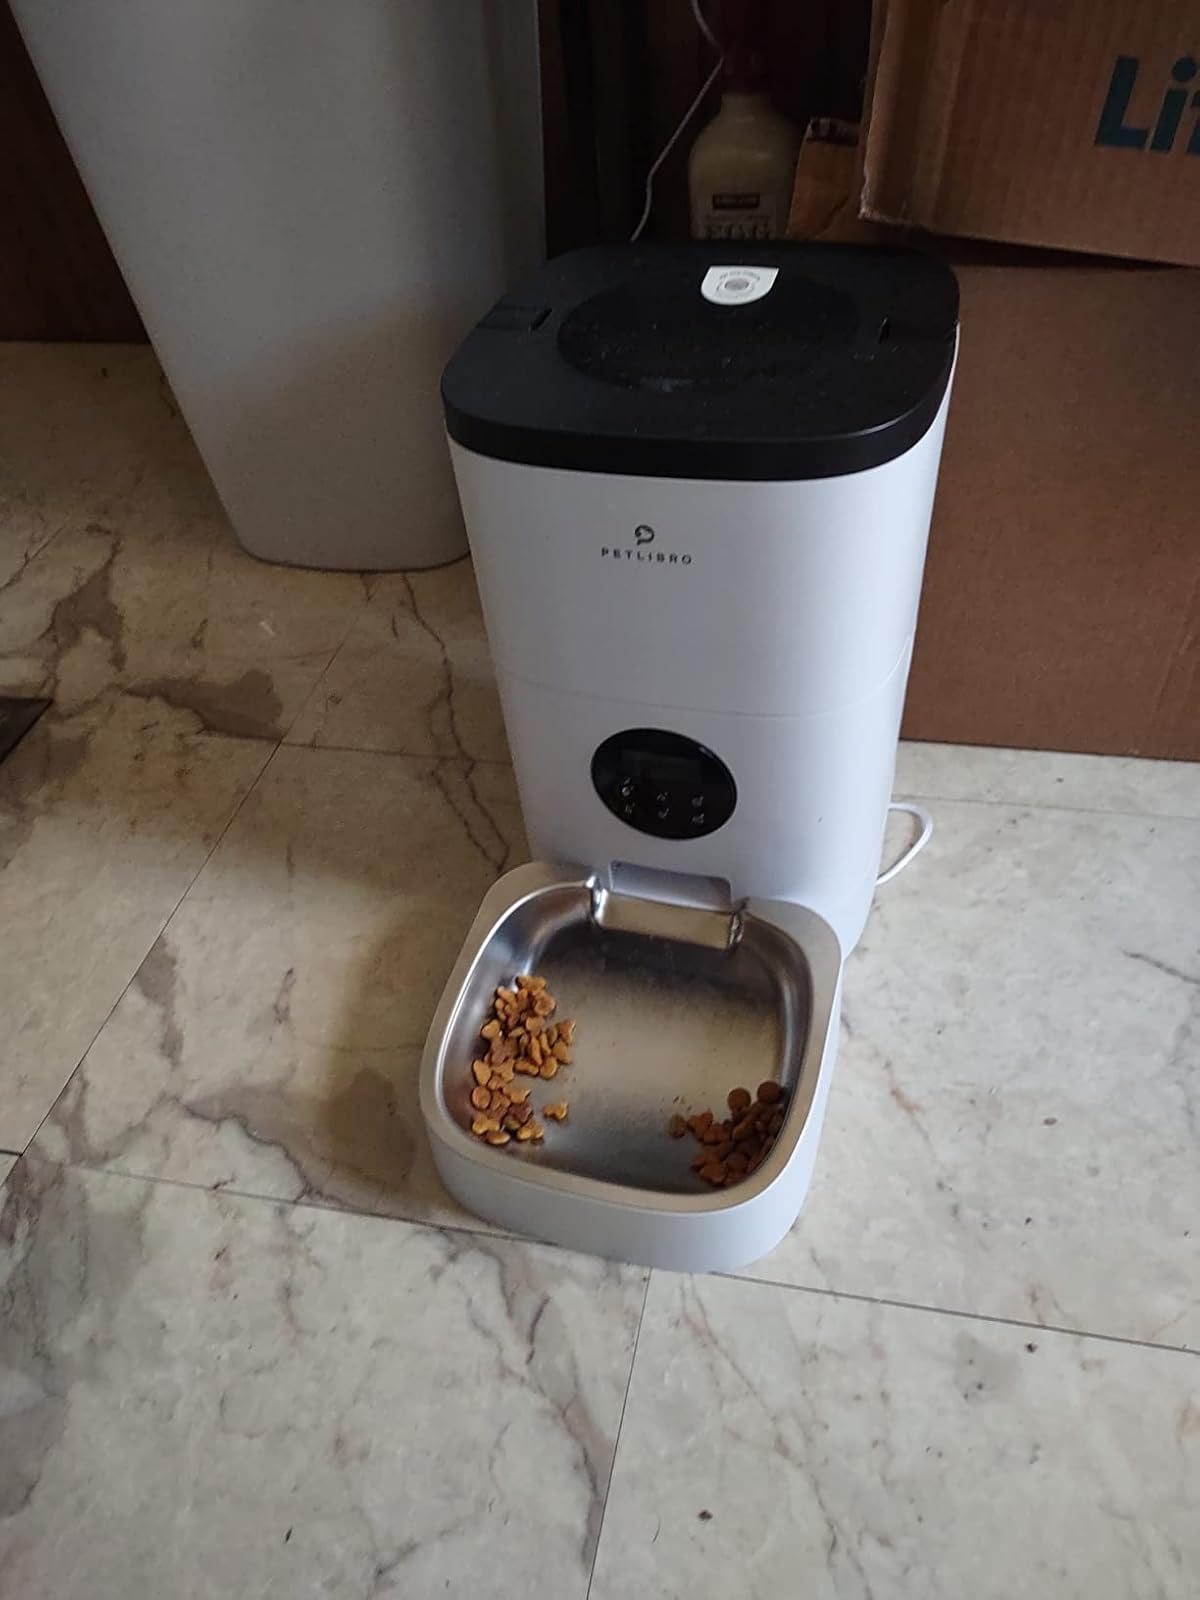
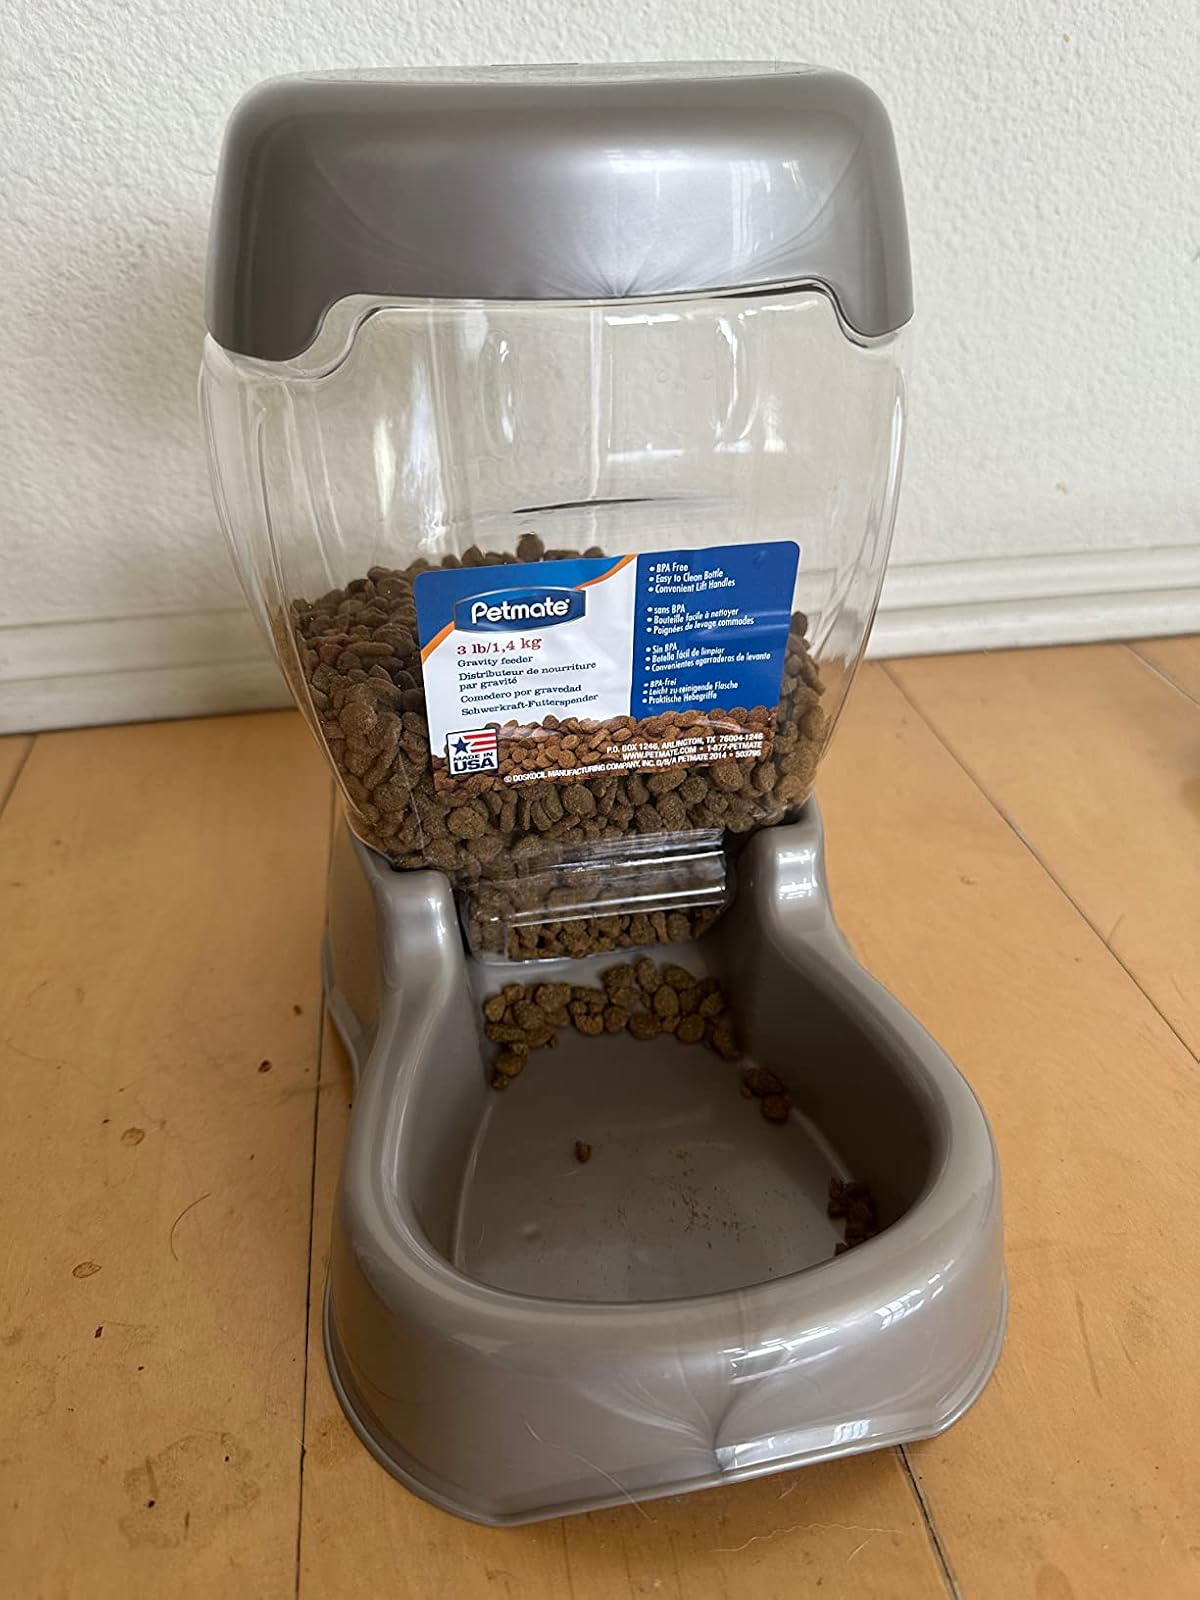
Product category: items_feeder
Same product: no